Tarja Turunen

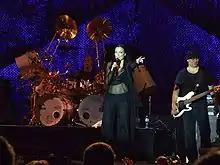
Turunen live in Kavarna, Bulgaria, 23 July 2010

In August 2006 she started to work on her next solo album, "My Winter Storm", the beginning of her main solo project. It was the first time that Turunen had written songs. She was supported by some professional songwriters. The choir and orchestral arrangements were written by film music composer James Dooley. Turunen released "My Winter Storm", an album featuring various styles, including symphonic metal with classical "operatic" lead vocals, in November 2007. The album took the number one spot on the Finnish charts, and went platinum in Finland double platinum in Russia and gold in Germany.